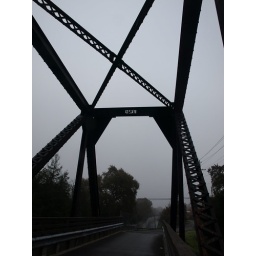
Old railroad bridge on Iron Horse Trail in Walnut Creek